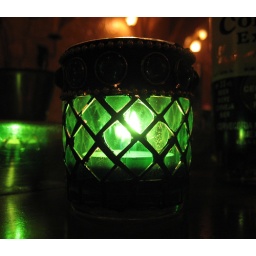
Glowing green candle in a bar named Absinthe in Amsterdam.